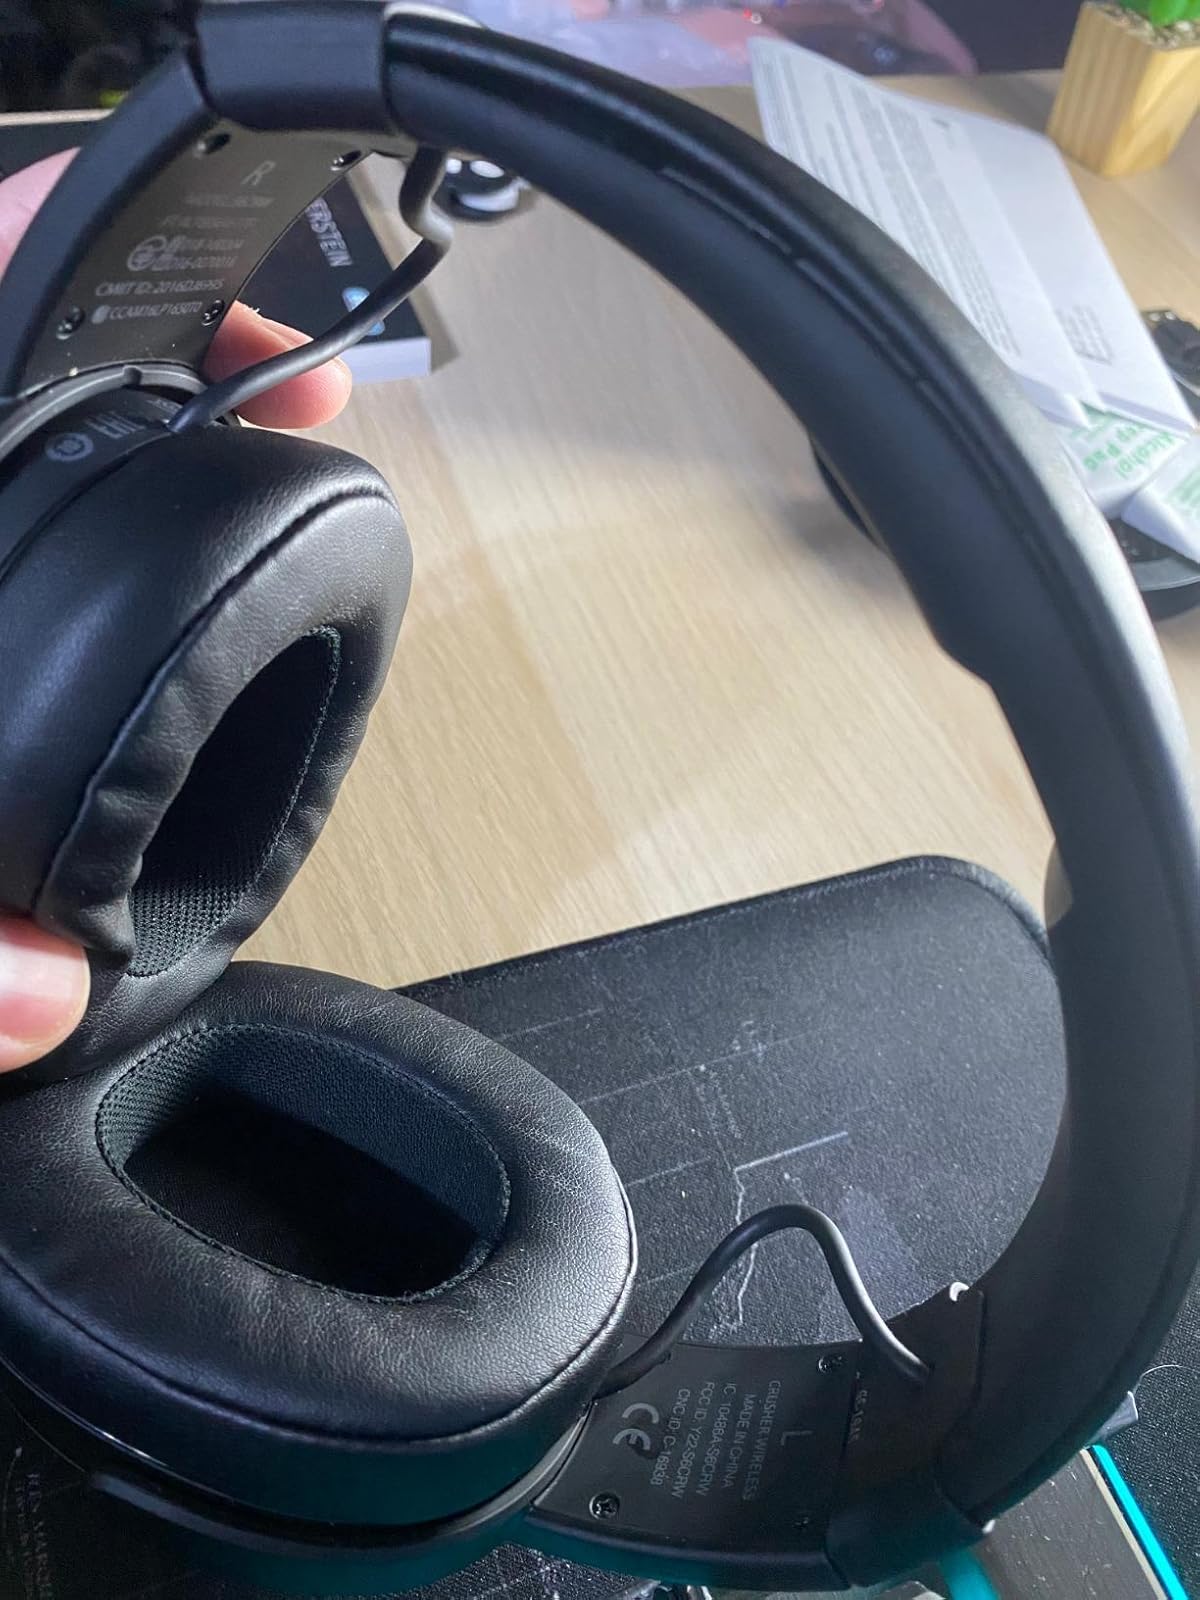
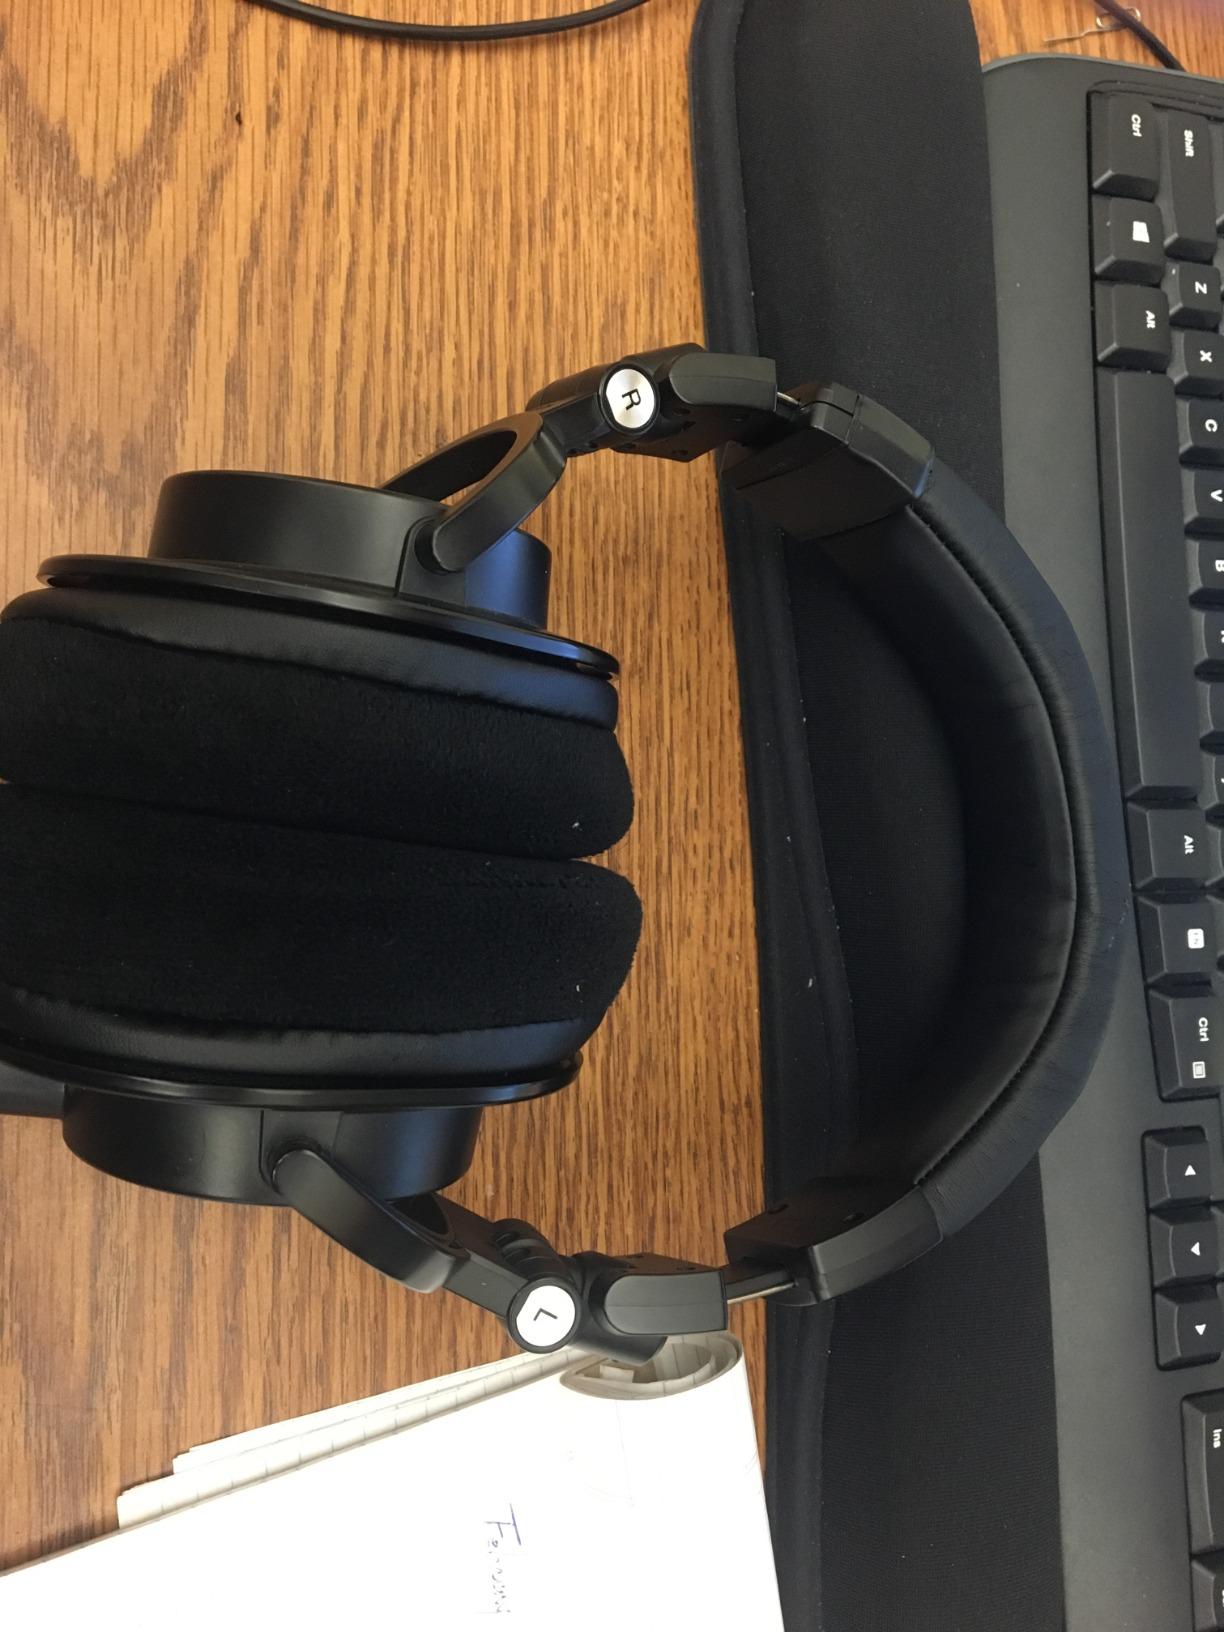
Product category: headphones
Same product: no